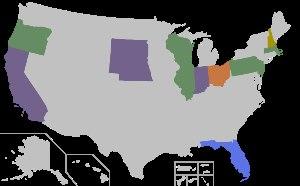
L'élection présidentielle américaine de 1968 est la quarante-sixième élection à la présidence des États-Unis. Elle a lieu le 5 novembre et se solde par la défaite du candidat démocrate, le vice-président sortant Hubert Humphrey, face au républicain Richard Nixon. Grâce à sa campagne, fondée sur le rétablissement de la loi et l'ordre, Nixon devient le trente-septième président des États-Unis.